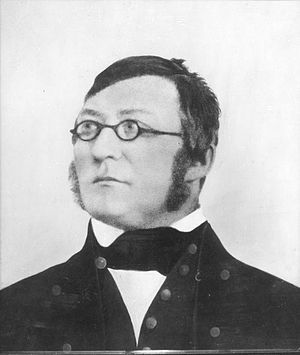
Henrik Wergeland
Henrik Arnold Wergeland var en norsk forfatter og Norges største lyriker. Han er universel i sin tematik og kan sammenlignes med digtere som Byron, Pusjkin og Hugo.